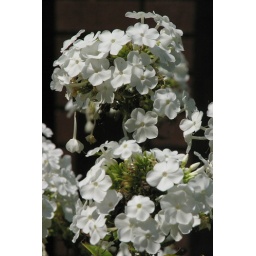
white flower in Aviator Park